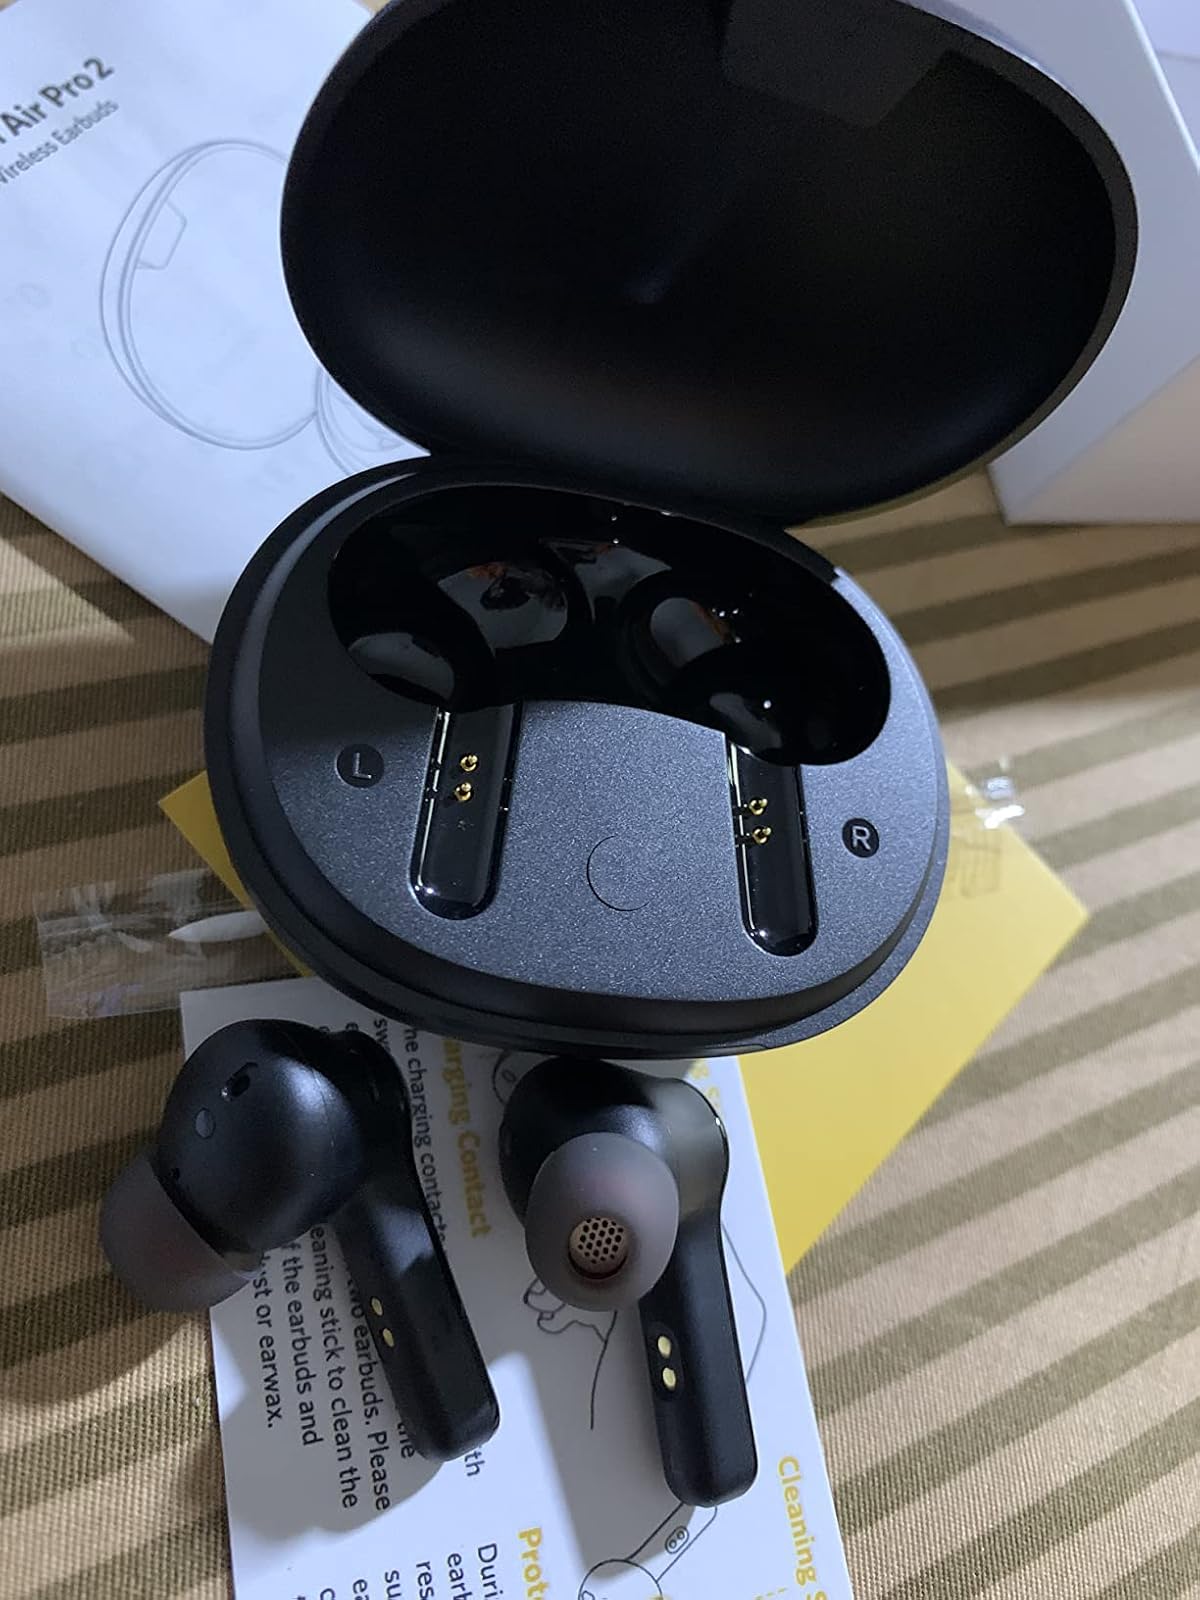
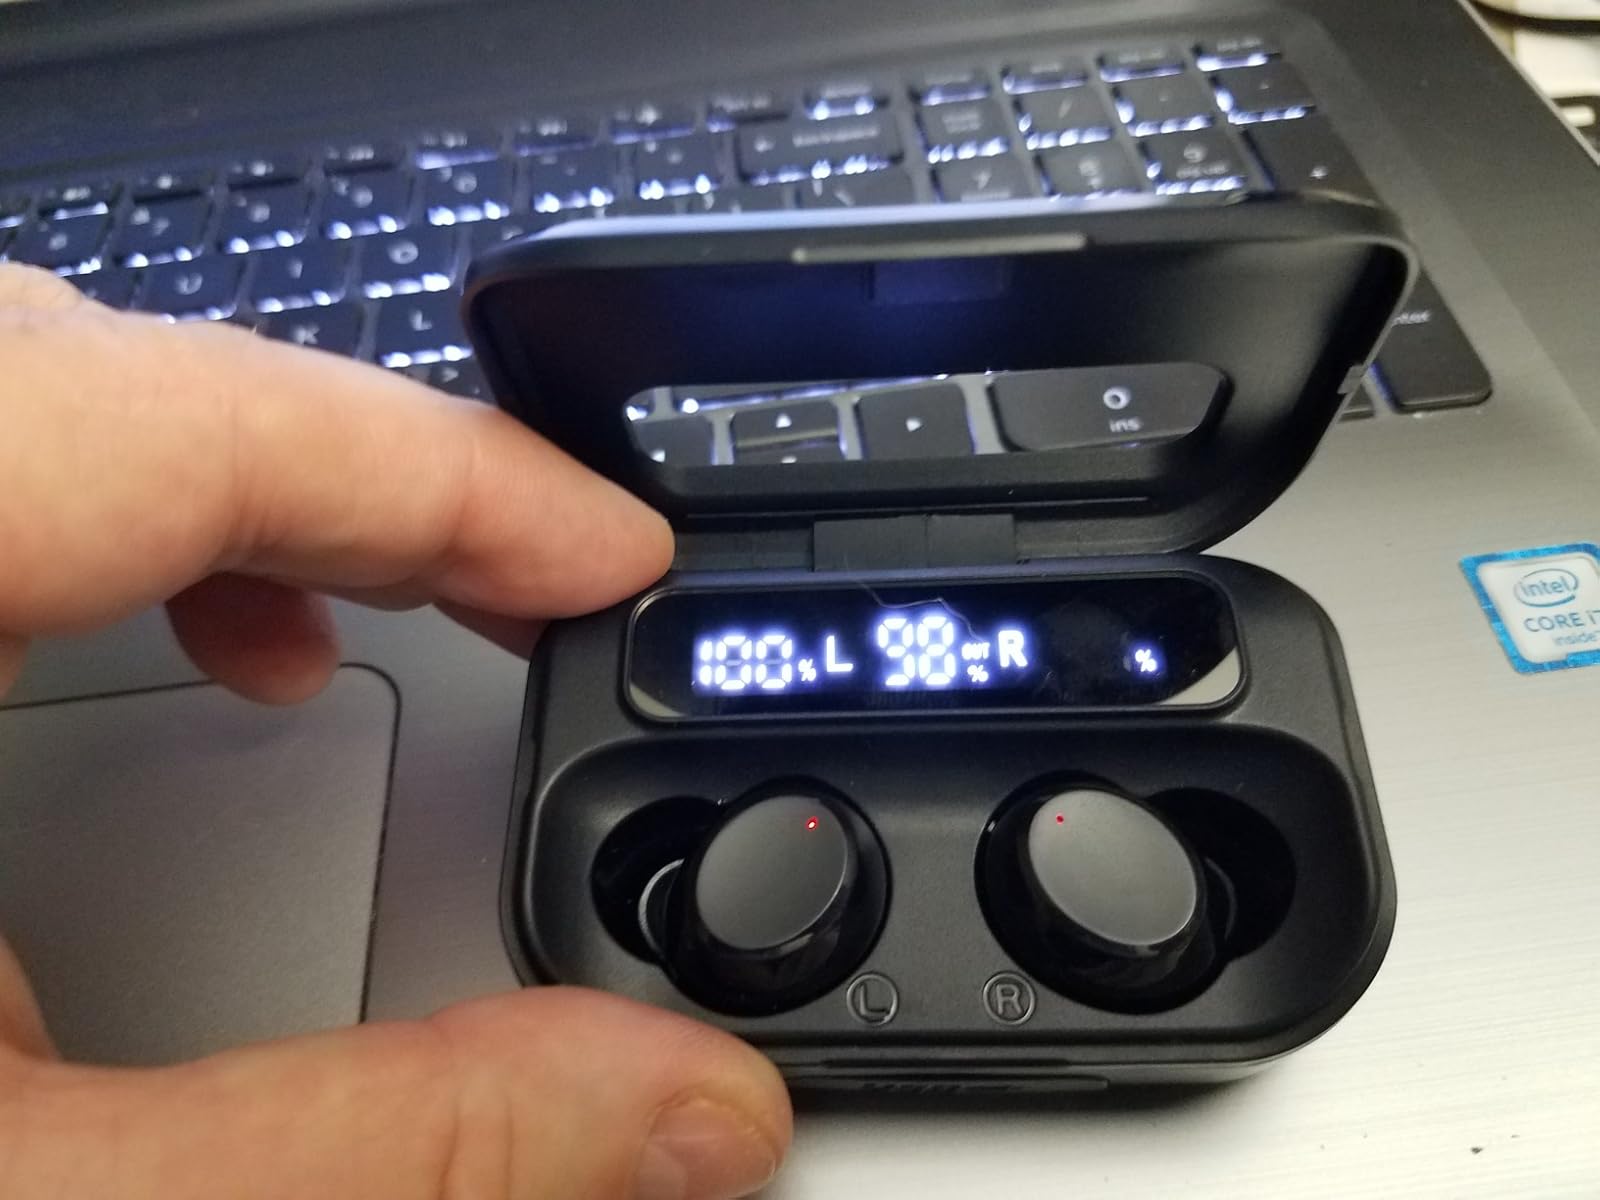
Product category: earbuds
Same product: no